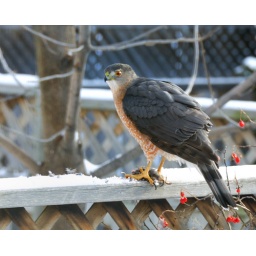
This falcon was sitting on the fence in my backyard eating.